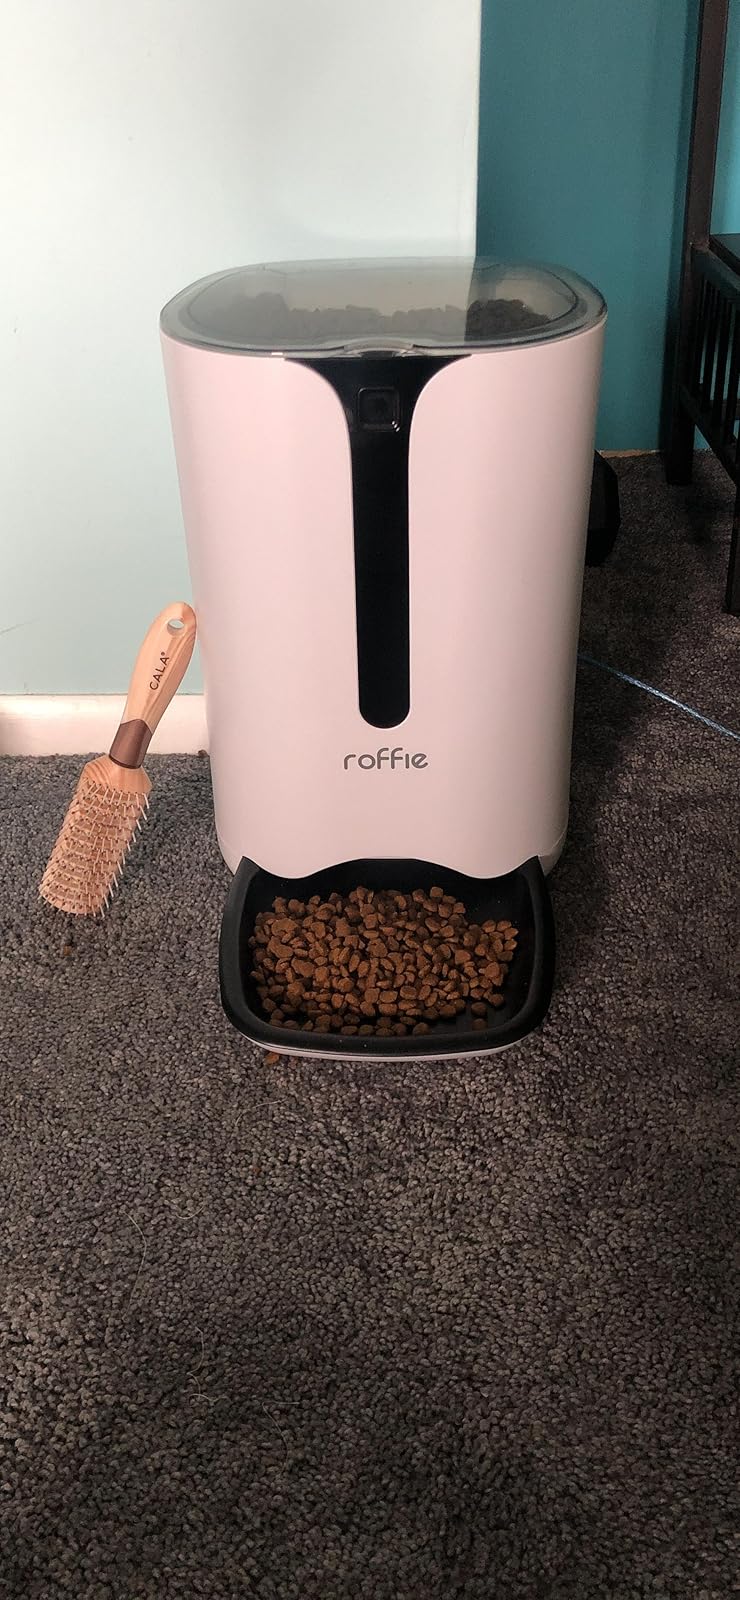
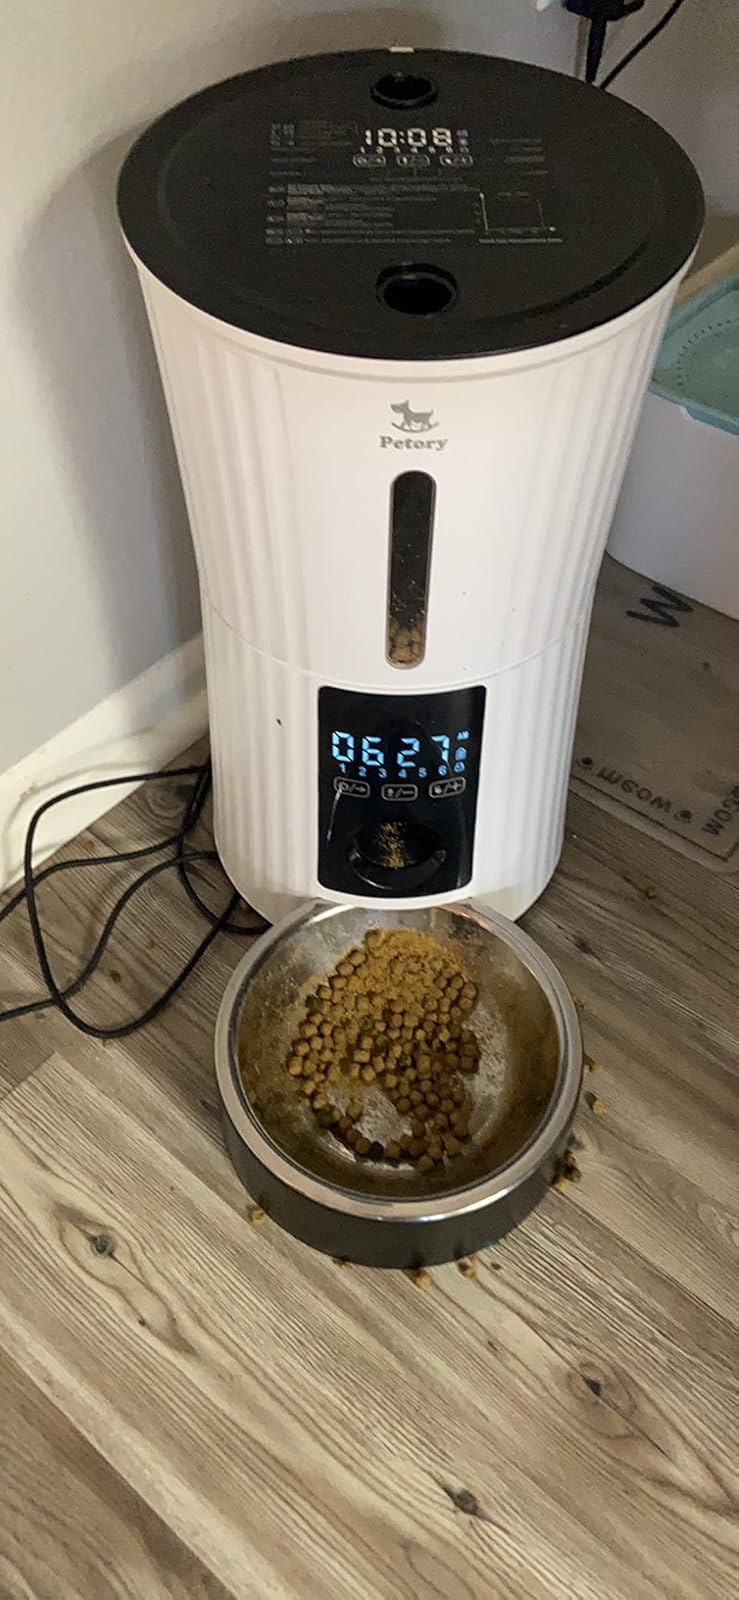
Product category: items_feeder
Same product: no